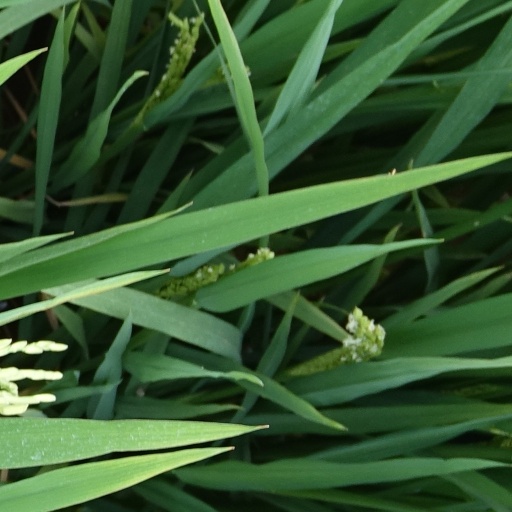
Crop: rice